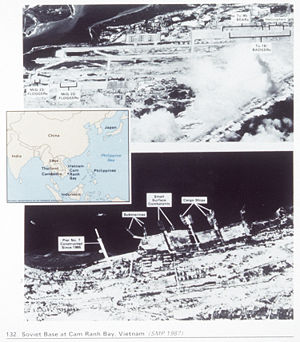
Cam Ranh-bugten / Historie
Den sovjetiske base i 1987.
Cam Ranh-bugten er en dybvandsbugt i Vietnam i Khanh Hoa-provinsen. Den ligger som en en indesluttet del af det Sydkinesiske Hav ved kysten af det sydøstlige Vietnam mellem Phan Rang og Nha Trang, ca. 290 km nordøst for Hồ Chí Minh City / Saigon.